Souq Al Bchamkiya

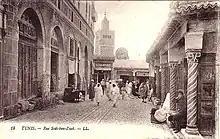
Old view of the souk

The souk was constructed by Yusuf Dey at the same time as his own mosque. It is part of his complex with different building having commercial and religious functions.